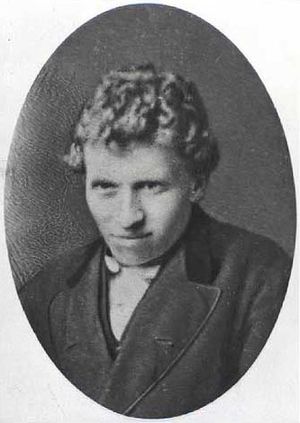
J.K. Lauridsen
J.K. Lauridsen
Jakob Kristian Lauridsen, kendt som Je Kaa var en dansk politiker. Han var en af dansk landspolitiks mest farverige og berygtede personer, og han var ophavsmand til flere kendte citater.